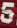
Number: 5